Apple IIc Plus

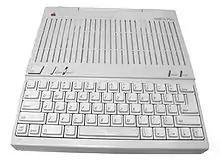

The Apple IIc Plus is the sixth and final model in the Apple II series of personal computers, produced by Apple Computer. The ""Plus"" in the name was a reference to the additional features it offered over the original portable Apple IIc, such as greater storage capacity (a built-in 3.5-inch floppy drive replacing the classic 5.25-inch drive), increased processing speed, and a general standardization of the system components. In a notable change of direction, the Apple IIc Plus, for the most part, did not introduce new technology or any further evolutionary contributions to the Apple II series, instead merely integrating existing peripherals into the original Apple IIc design. The development of the 8-bit machine was criticized by users more interested in the significantly more advanced 16-bit Apple II.